Qing dynasty coinage

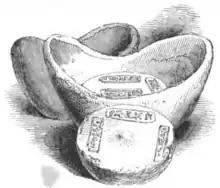
An illustration of various weights of privately produced silver sycees.

Under the Xuantong Emperor both traditional copper cash coins, and modern machine-struck coins continued to be minted simultaneously, though only the Ministry of Revenue in Beijing and a few provincial mints continued to cast traditional cash coins as most mints had started to exclusively produce machined coins, and Kucha was the only mint still operating in Xinjiang casting "red cash" under the Xuantong Emperor. Under the Xuantong Emperor, two of Beijing's central-government operated mints would close. In 1910 new machine-made coins were issued.